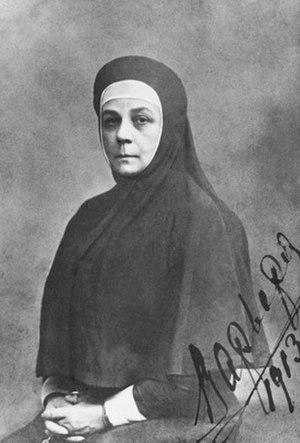
Les Martyrs de la mine d'Alapaïevsk désigne des membres de la famille Romanov et des personnes apparentées à cette famille qui ont été assassinées par des représentants du pouvoir soviétique dans la nuit du 18 juillet 1918 à Alapaïevsk. Huit personnes furent jetées vivantes dans le puits de mine Selimskaïa situé à 18 kilomètres de la ville d'Alapaïevsk. Ces assassinats eurent lieu le lendemain du massacre de la famille impériale dans le sous-sol de la maison Ipatiev à Ekaterinbourg. Le 8 juin 2009, le procureur général de la cour de justice russe a réhabilité à titre posthume les victimes d'Alapaïevsk.
Sainte Barbara d'Alapaïevsk, en russe Varvara Yakovleva, moniale russe née vers 1882, morte martyre le 18 juillet 1918 à Alapaïevsk.